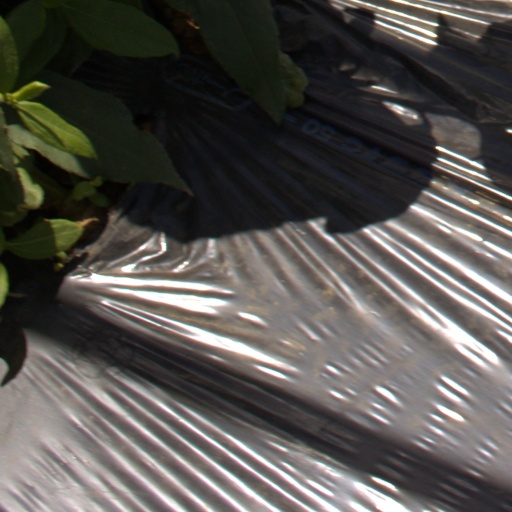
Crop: Jerusalem artichoke